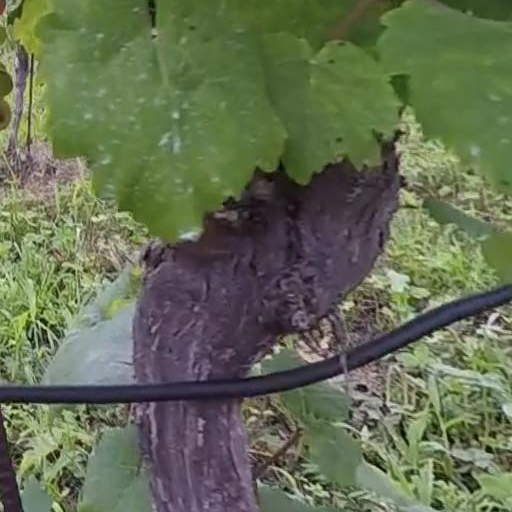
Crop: grape